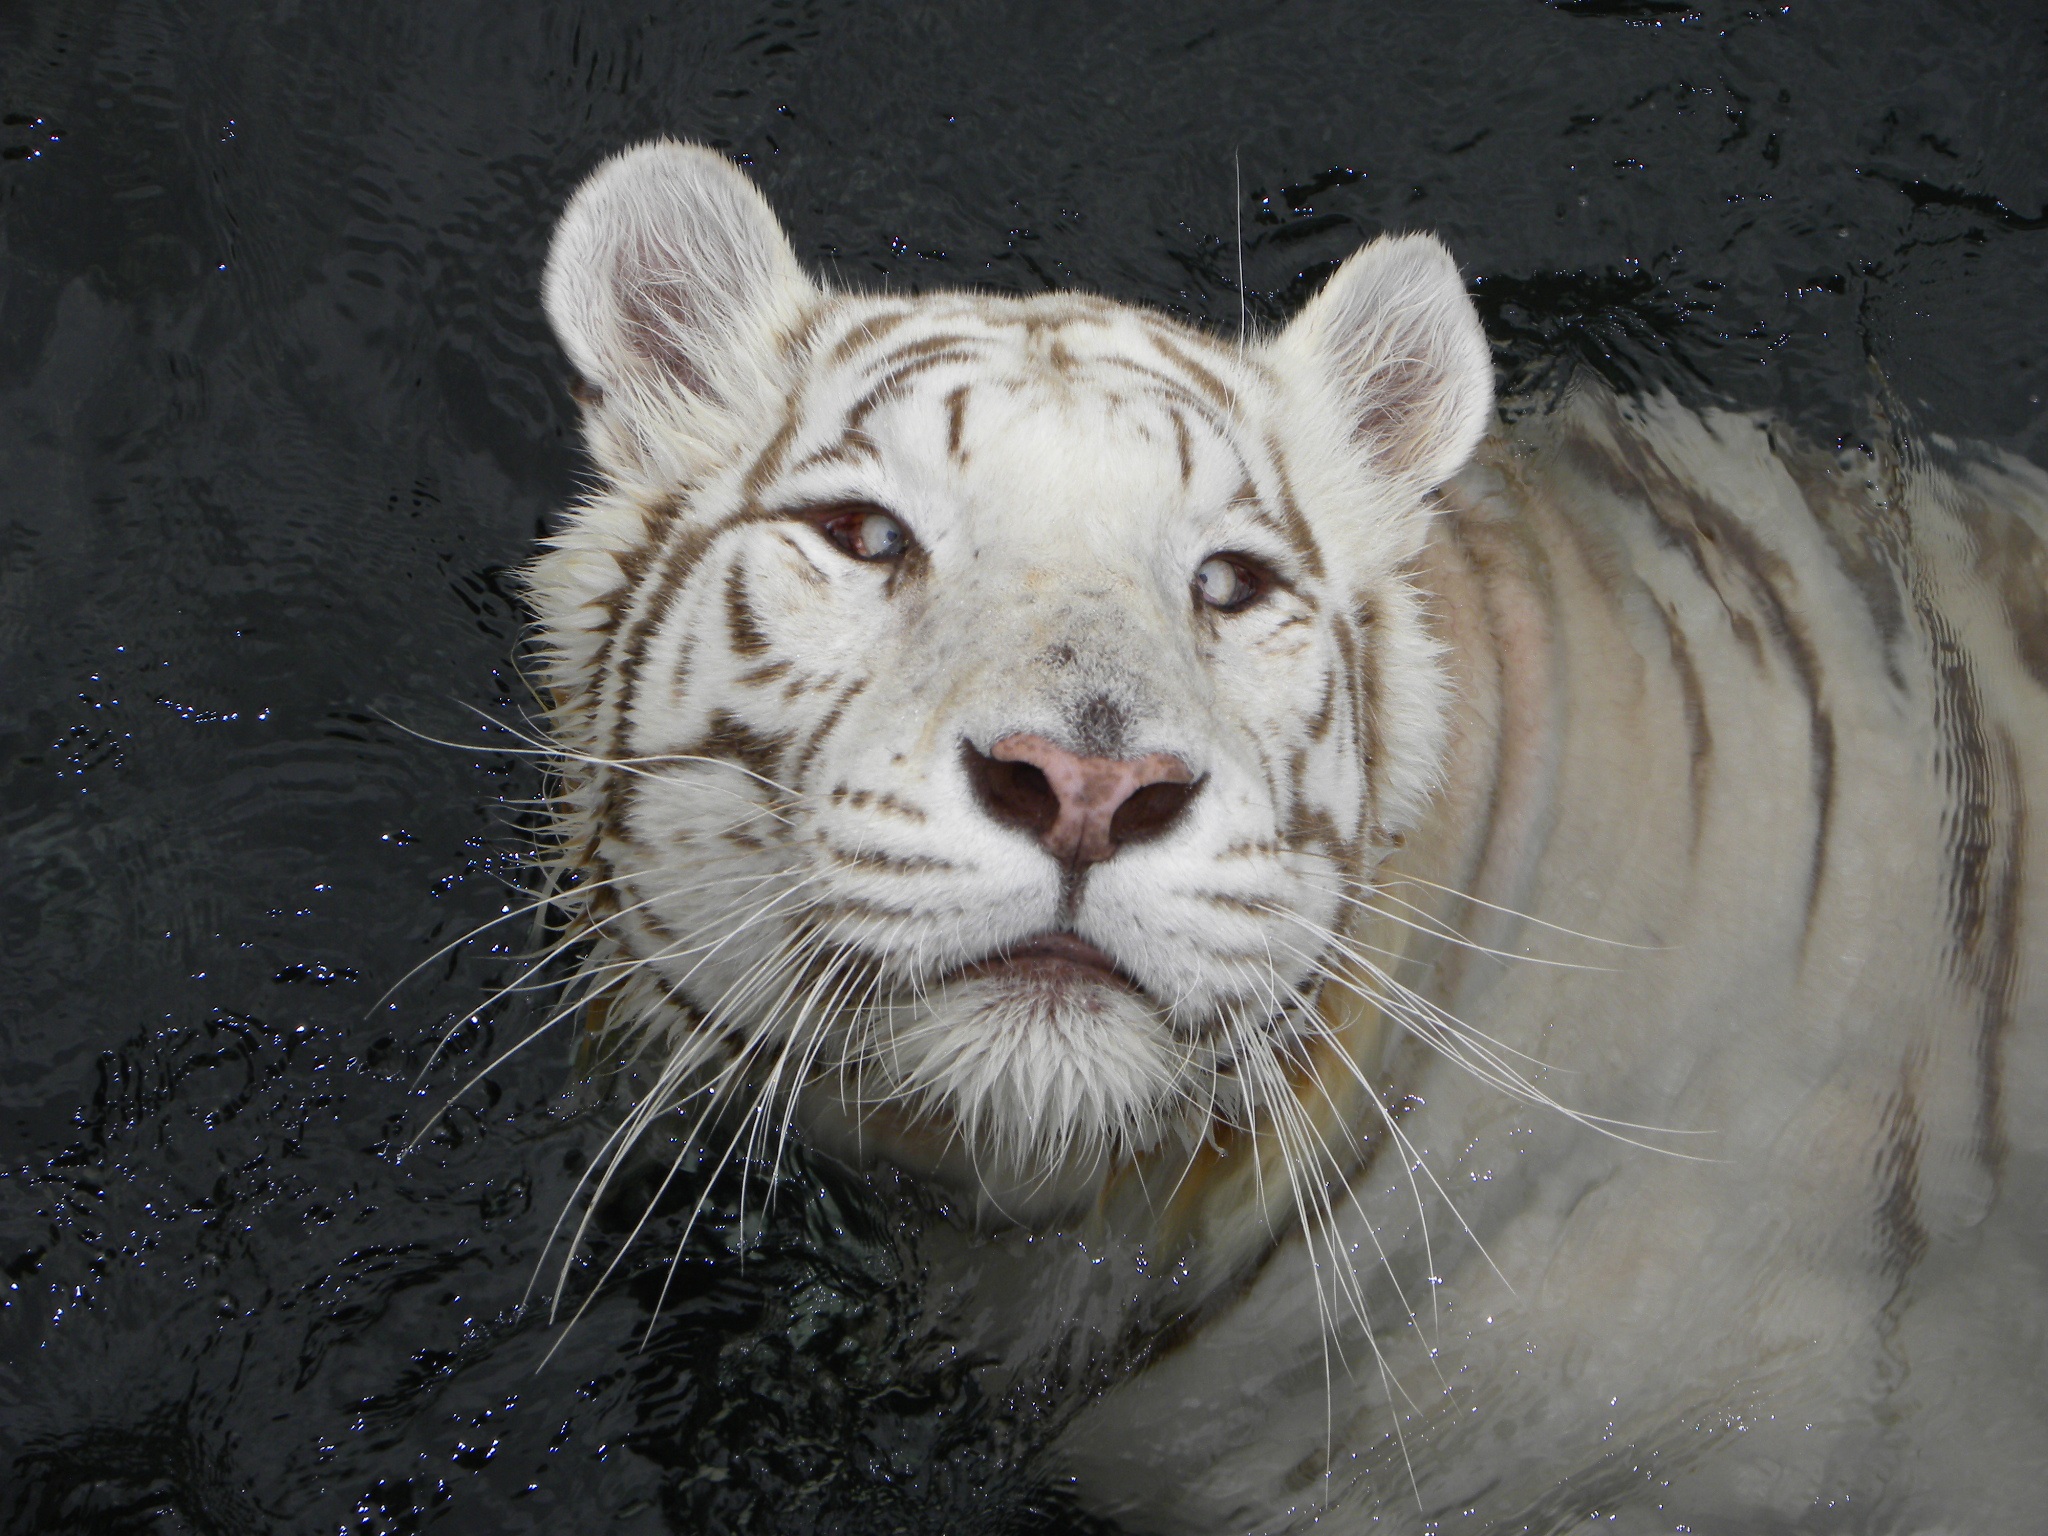
nature, animal, wildlife, zoo, solo, feline, mammal, fauna, lion, whiskers, tiger, vertebrate, animal world, carnivorous, albino, snow leopard, big cats, cat like mammal